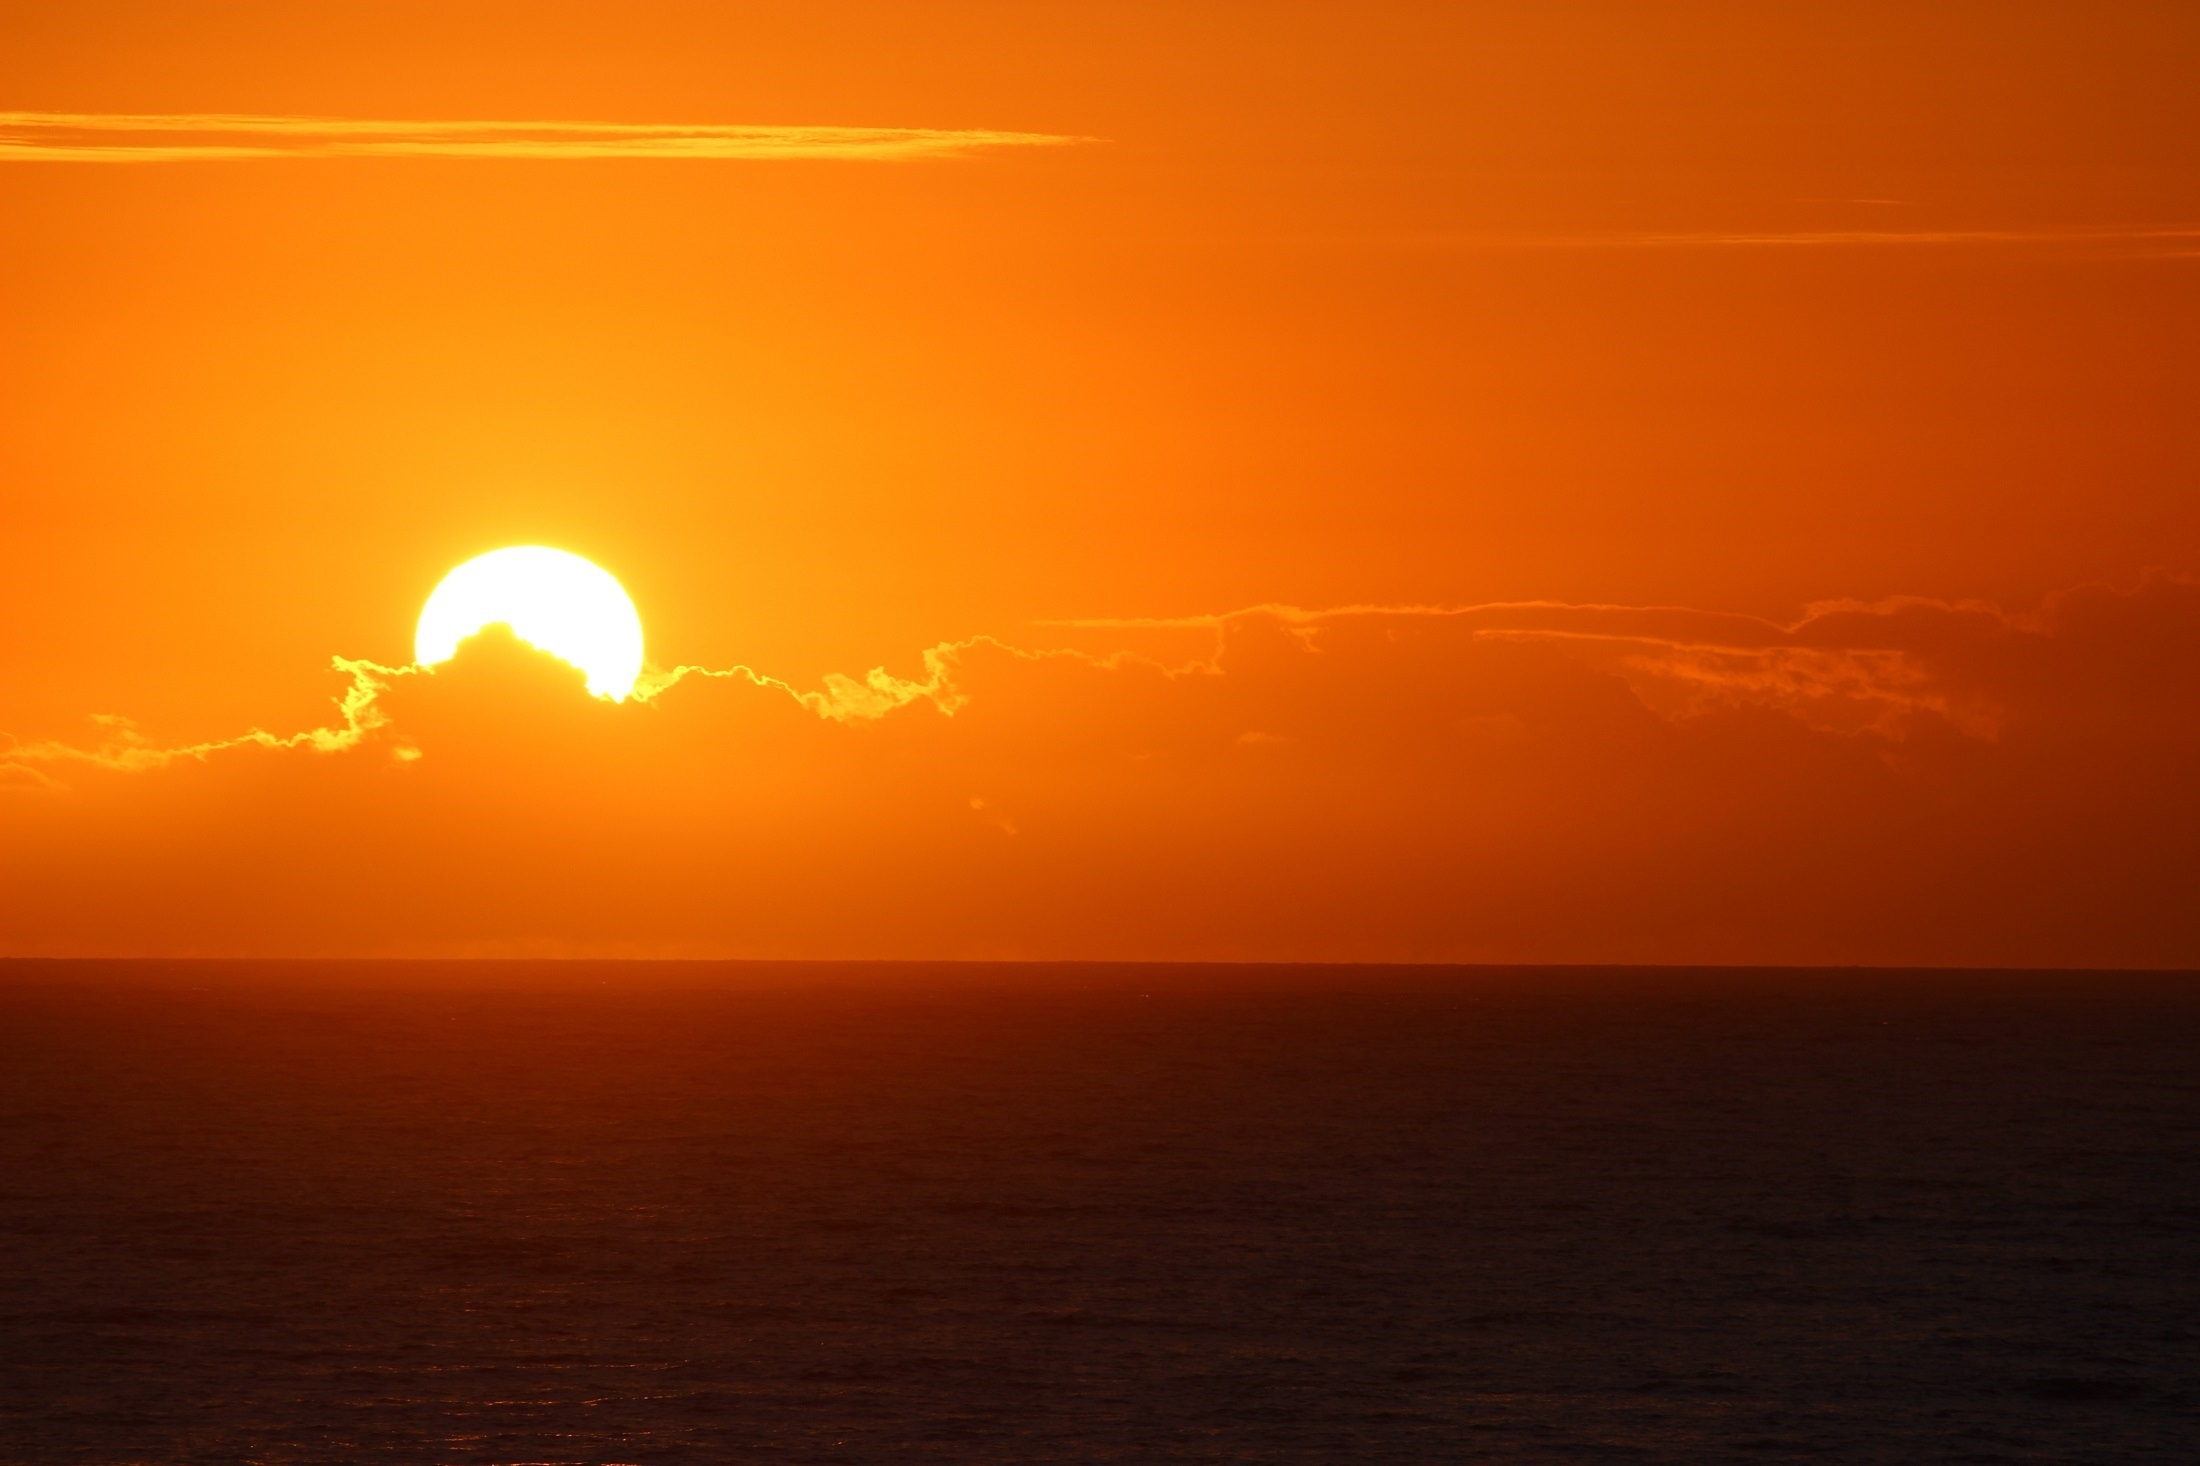
landscape, sea, water, nature, ocean, horizon, sky, sun, sunrise, sunset, sunlight, morning, dawn, atmosphere, dusk, evening, orange, scenic, seascape, colorful, yellow, clouds, afterglow, red sky at morning